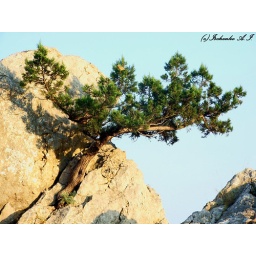
tree in rock